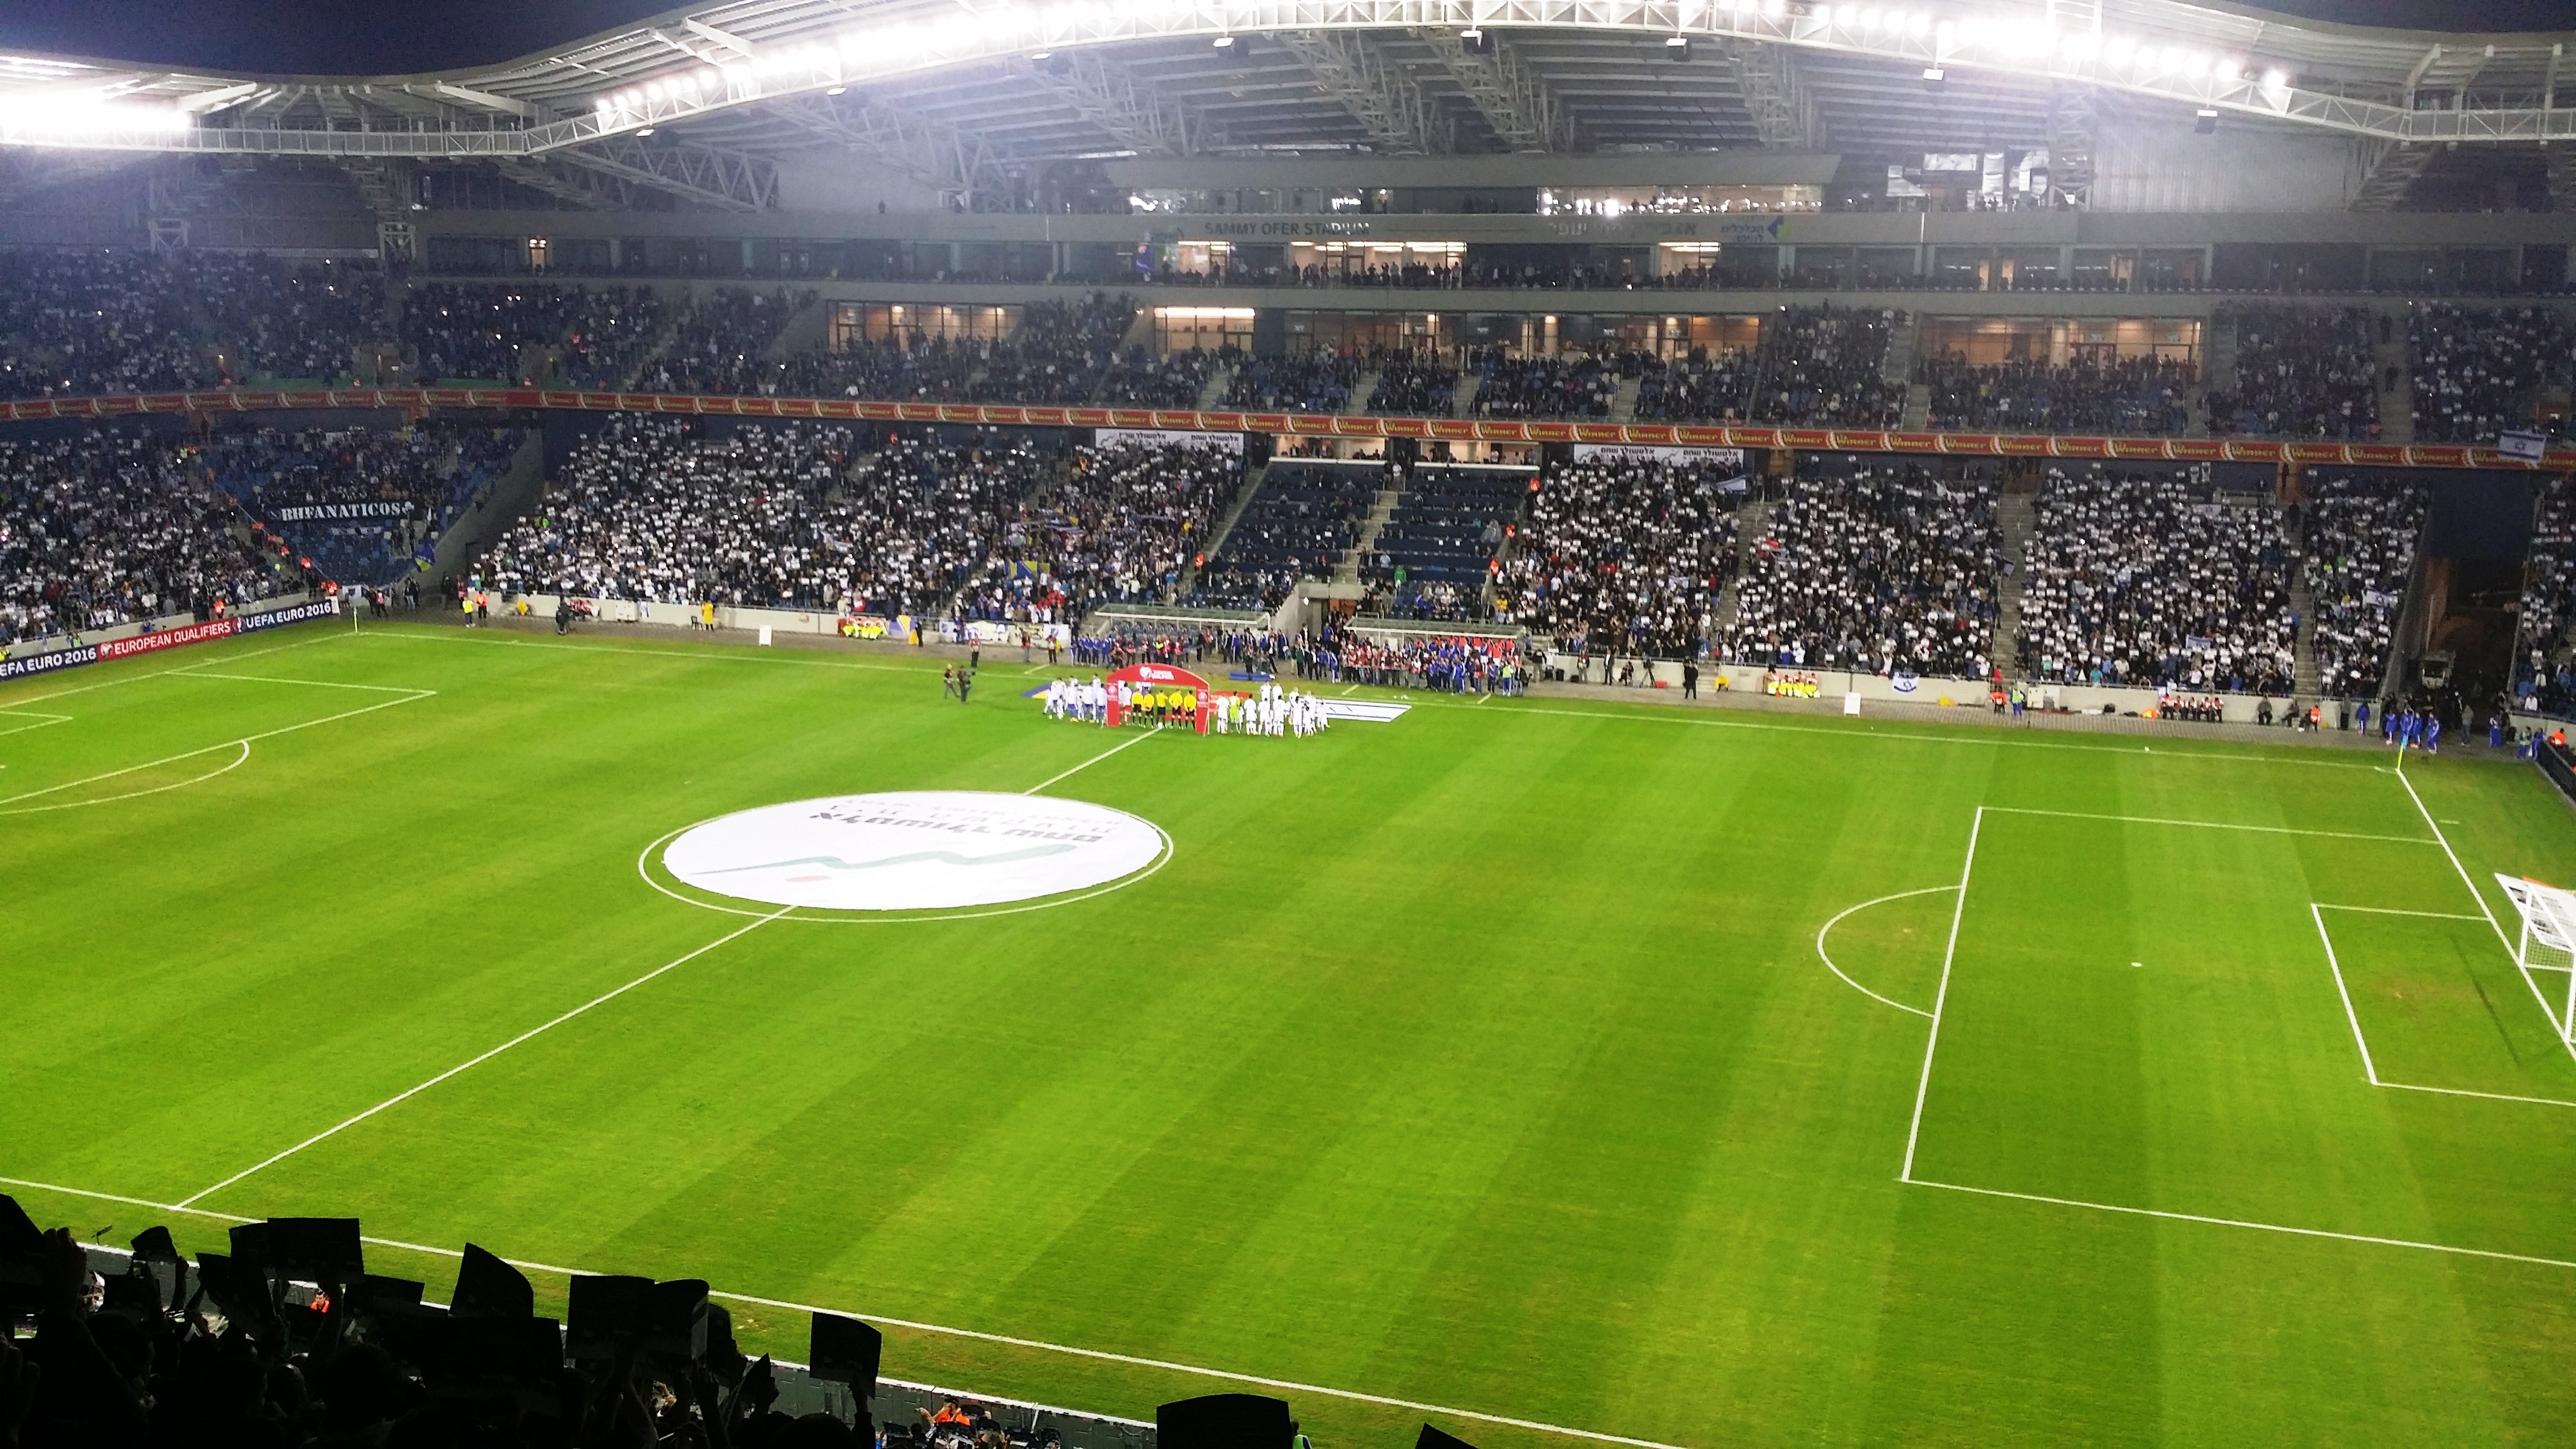
structure, soccer, football, stadium, player, baseball field, arena, sports, israel, world cup, baseball park, geographical feature, sport venue, soccer specific stadium, arena football